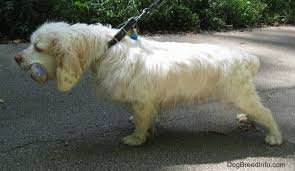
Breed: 235-n000097-clumber